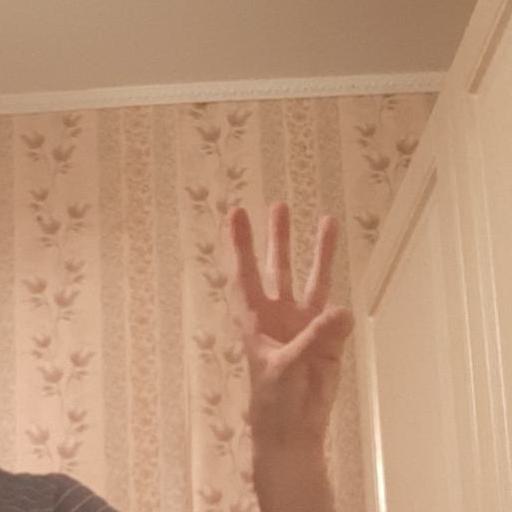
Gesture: three